James Smith (journalist)

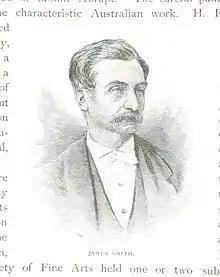
An 1888 illustration of Smith

James Smith (28 April 1820 – 19 March 1910) was an English-born Australian journalist and encyclopedist, leader-writer and drama critic for the Melbourne "Age".